Dog toy

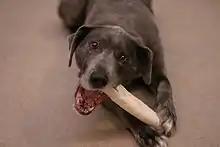
Dogs should always be supervised when chewing edible rawhide toys

Dog toys are not safe if small pieces can be chewed or pulled off as these could be swallowed by the dog. The toy should also be adequate for the dog, taking into consideration their size and activity levels.